Hastings Sinfonia

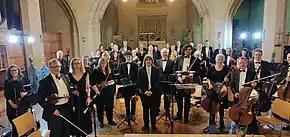
Hastings Sinfonia, 2019

The Hastings Sinfonia is an orchestra formed by local professional and experienced amateur musicians, based in Hastings, East Sussex, in the United Kingdom. The orchestra was founded in 2012 by British-Argentine composer and artistic director Polo Piatti, is conducted by Derek Carden and led by violinist Adrian Charlesworth.